Reddish Vale

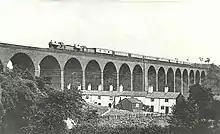
The LNWR Royal Train travels over the Reddish Vale Viaduct, 1905

Highly visible from the visitors' centre is the 16-arch brick viaduct built in 1875 to carry the Hope Valley line over the Tame Valley. There is a legend that during construction a local witch cursed the viaduct and anyone who counted the number of arches. A railway line once led to Stockport from Reddish Junction at the Brinnington (east) side of the viaduct. This line has been turned into a public bridleway joining the two parts of the country park and forms a section of the Trans Pennine Trail. The Stockport–Stalybridge line forms part of the western boundary of the vale. A spur once ran to the colliery at Denton. Its position is still visible in places marked by a hedgerow that runs alongside Ross Lave Lane.